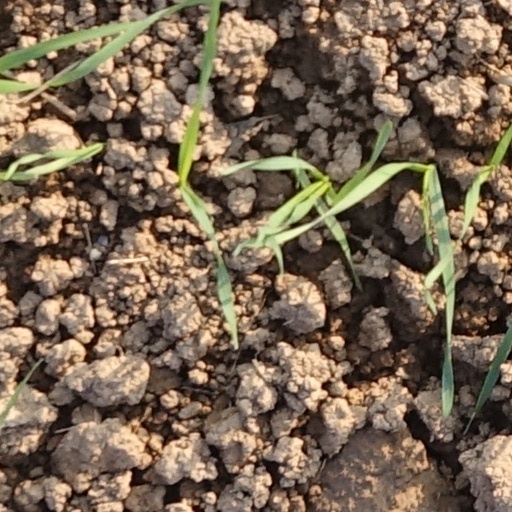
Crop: wheat